Kakamega Forest

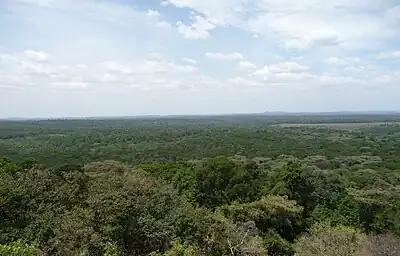
View over Kakamega forest.

Kakamega Forest is a tropical rainforest situated in the Kakamega, Vihiga, and Nandi